Golden Rule Bar-B-Q

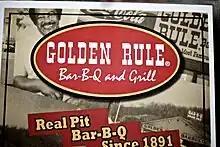
Golden Rule menu cover

The first Golden Rule Bar-B-Q restaurant was founded in Irondale, Alabama by the Williams family in 1891. Located on a major dirt road, the restaurant originally catered to travelers. The original wood building had dirt floors, but it was later moved to a new location with a wood floored dining room. The restaurant served barbecue pork and other refreshments. The construction of U.S. Route 78 placed the restaurant on a major route between Birmingham, Alabama and Atlanta, Georgia. Because it served beer, it was popular with travellers who had to pass through dry counties on their way to Atlanta.